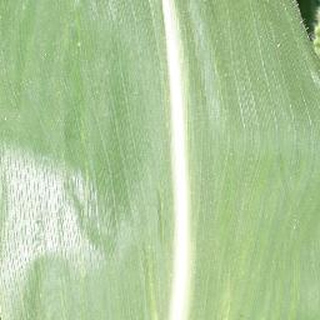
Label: healthy_corn